Catholic resistance to Nazi Germany

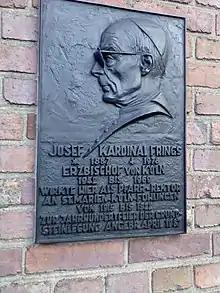
Memorial tablet for Joseph Frings at the parish church of Cologne-Fühlingen.

When the Nazis won power in 1933, Catholics were apprehensive and a threatening, though initially sporadic persecution of the Catholic Church commenced. Leading Nazis like Goebbels and Hitler's war-time deputy Martin Bormann saw the conflict with the churches as a priority concern, and anti-church and anti-clerical sentiments were strong among grassroots party activists. But Catholics constituted a third of the population, and Hitler was prepared to restrain the full extent of his anti-clerical ambitions out of political considerations, intending instead to have a showdown after the war. Hitler moved quickly to eliminate Political Catholicism, rounding up thousands of functionaries of the Bavarian People's Party and Centre Party, before outlawing non-Nazi political parties.